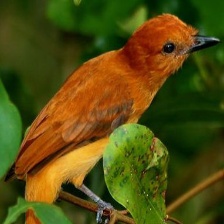
Species: GREAT XENOPS
Scientific name: MEGAXENOPS PARNAGUAE